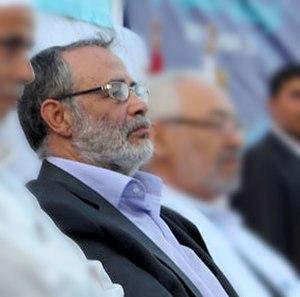
Mohamed Marzouki ou plus connu par Abou Yaareb Marzouki Lors d'un meeting électoral d'Ennahdha en Tunisie This file has been extracted from another file&#x3a
Cet article donne la liste des membres de l'Assemblée constituante tunisienne de 2011 par circonscription.
Mohamed Habib Marzouki, également appelé Abou Yaâreb Marzouki, né le 29 mars 1947 à Ferryville, est un universitaire, philosophe et homme politique tunisien.